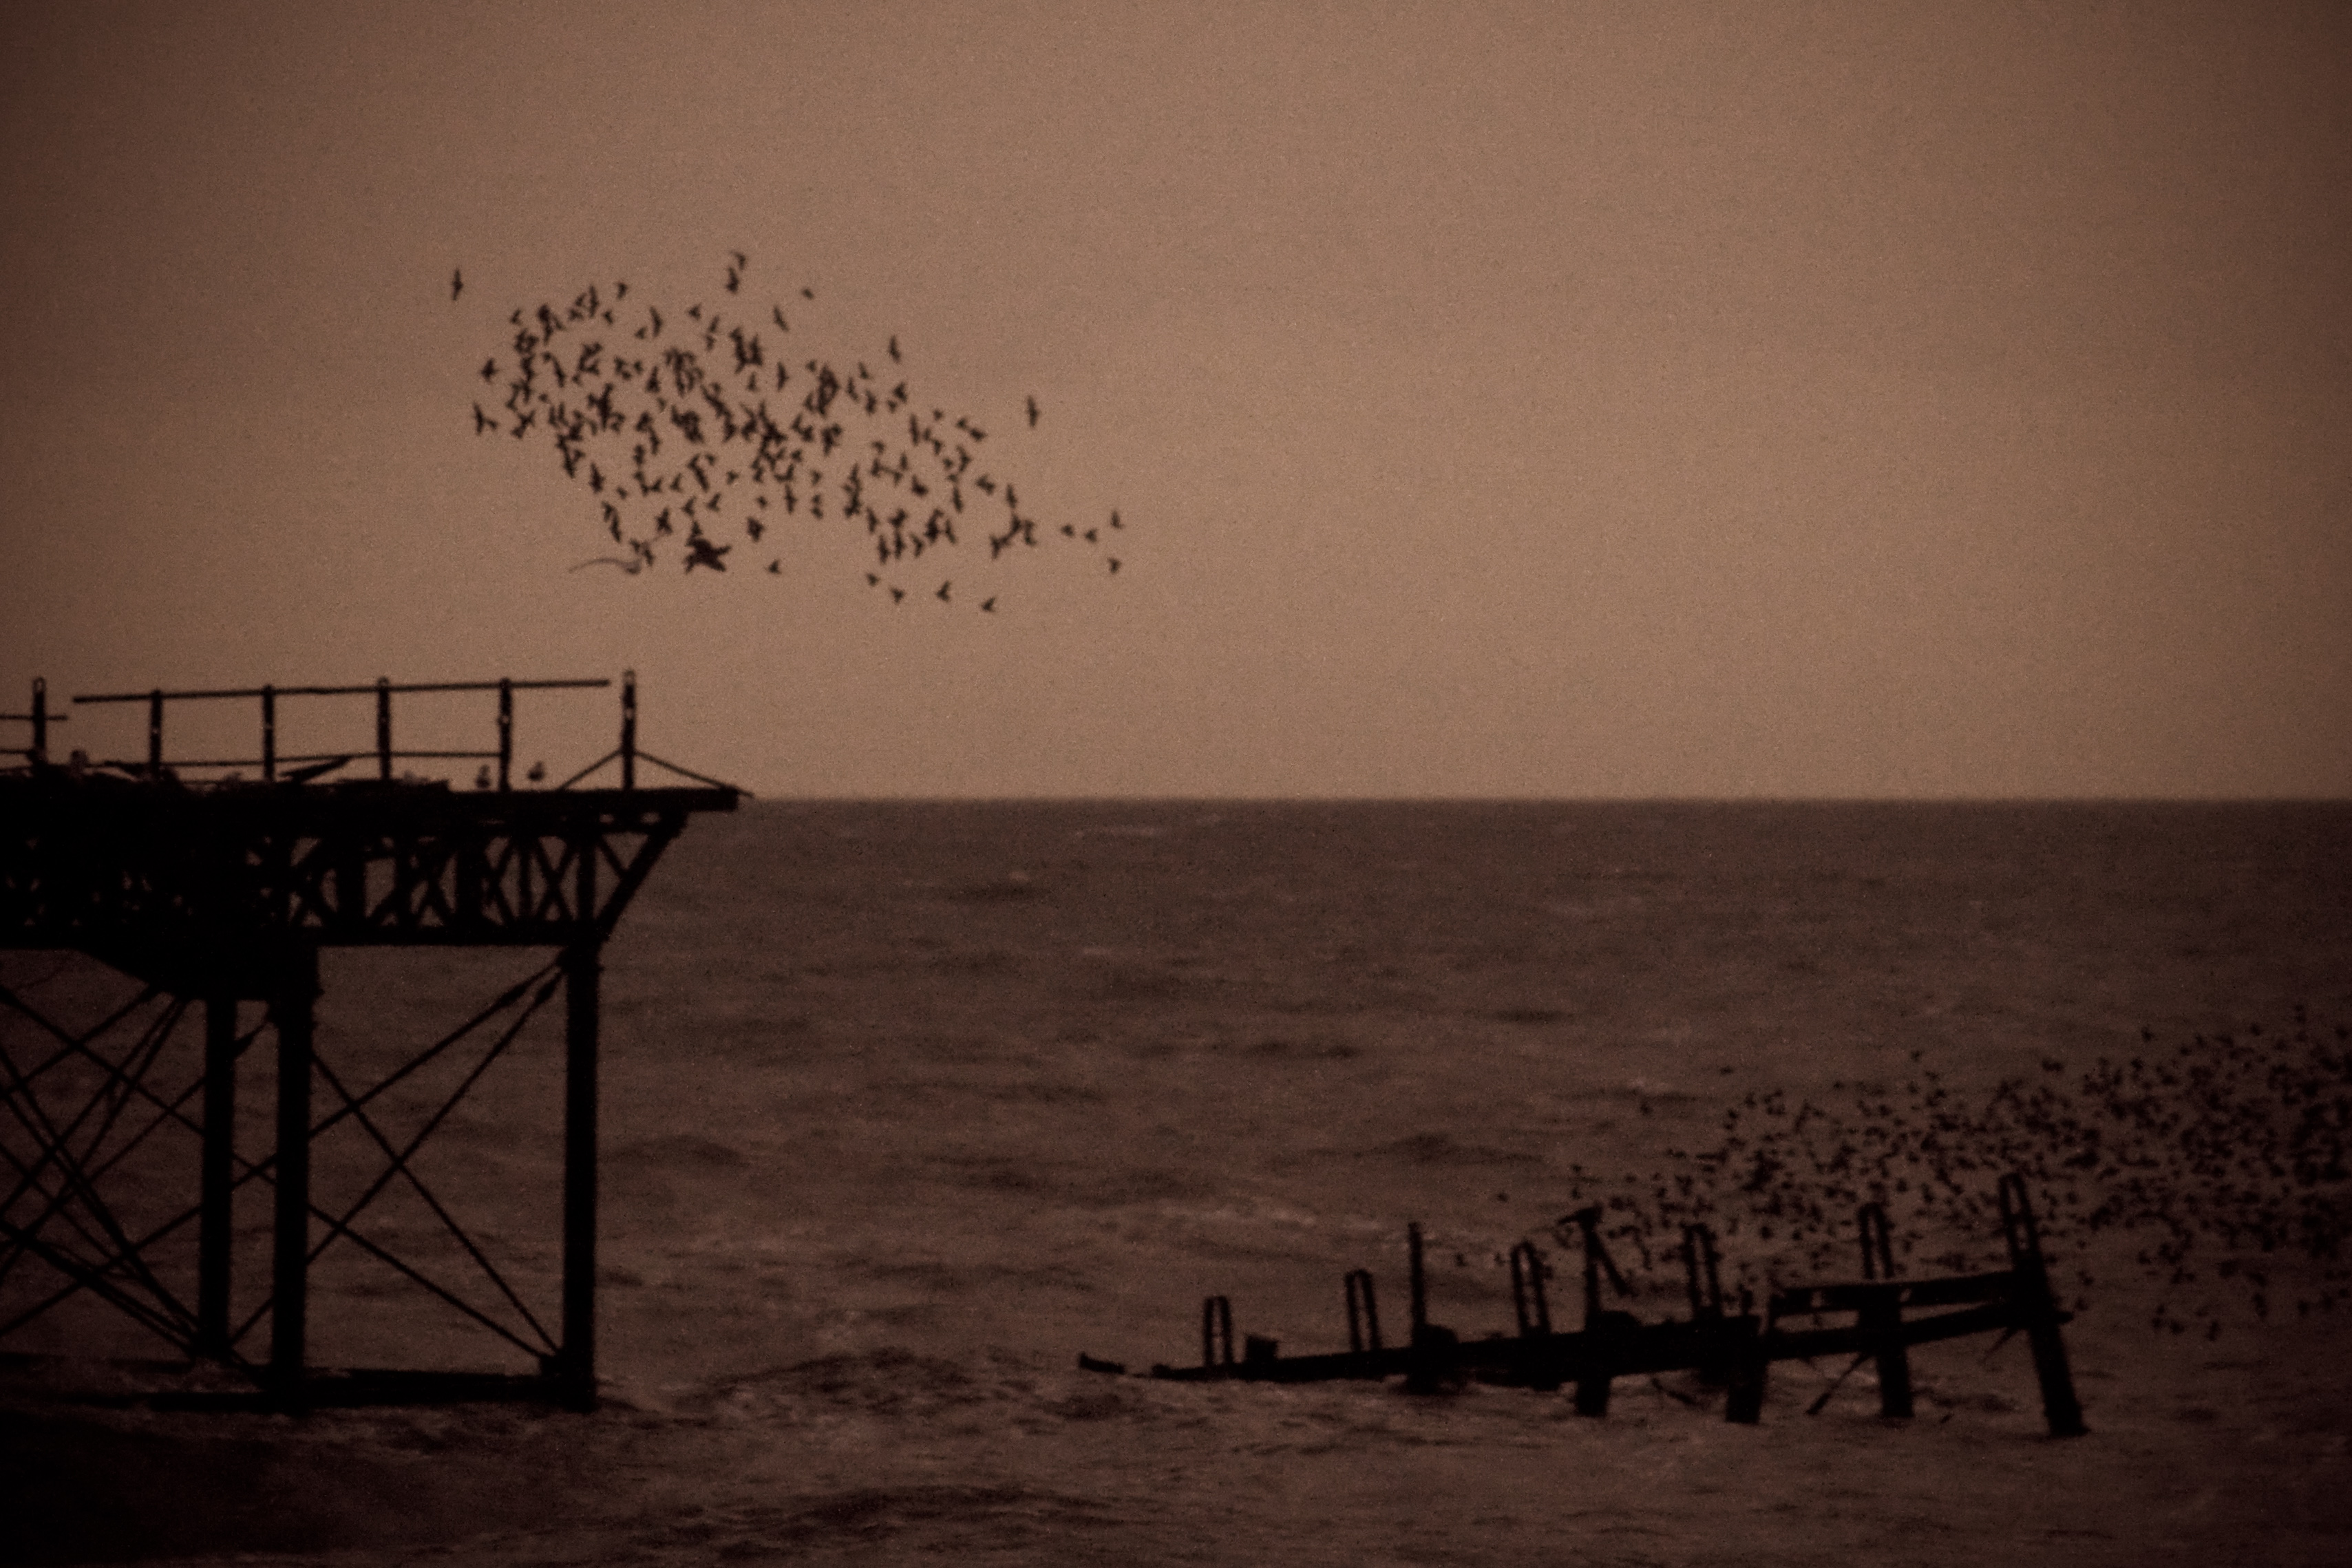
beach, sea, coast, ocean, horizon, sunrise, sunset, morning, dawn, pier, dusk, evening, starlings, atmospheric phenomenon